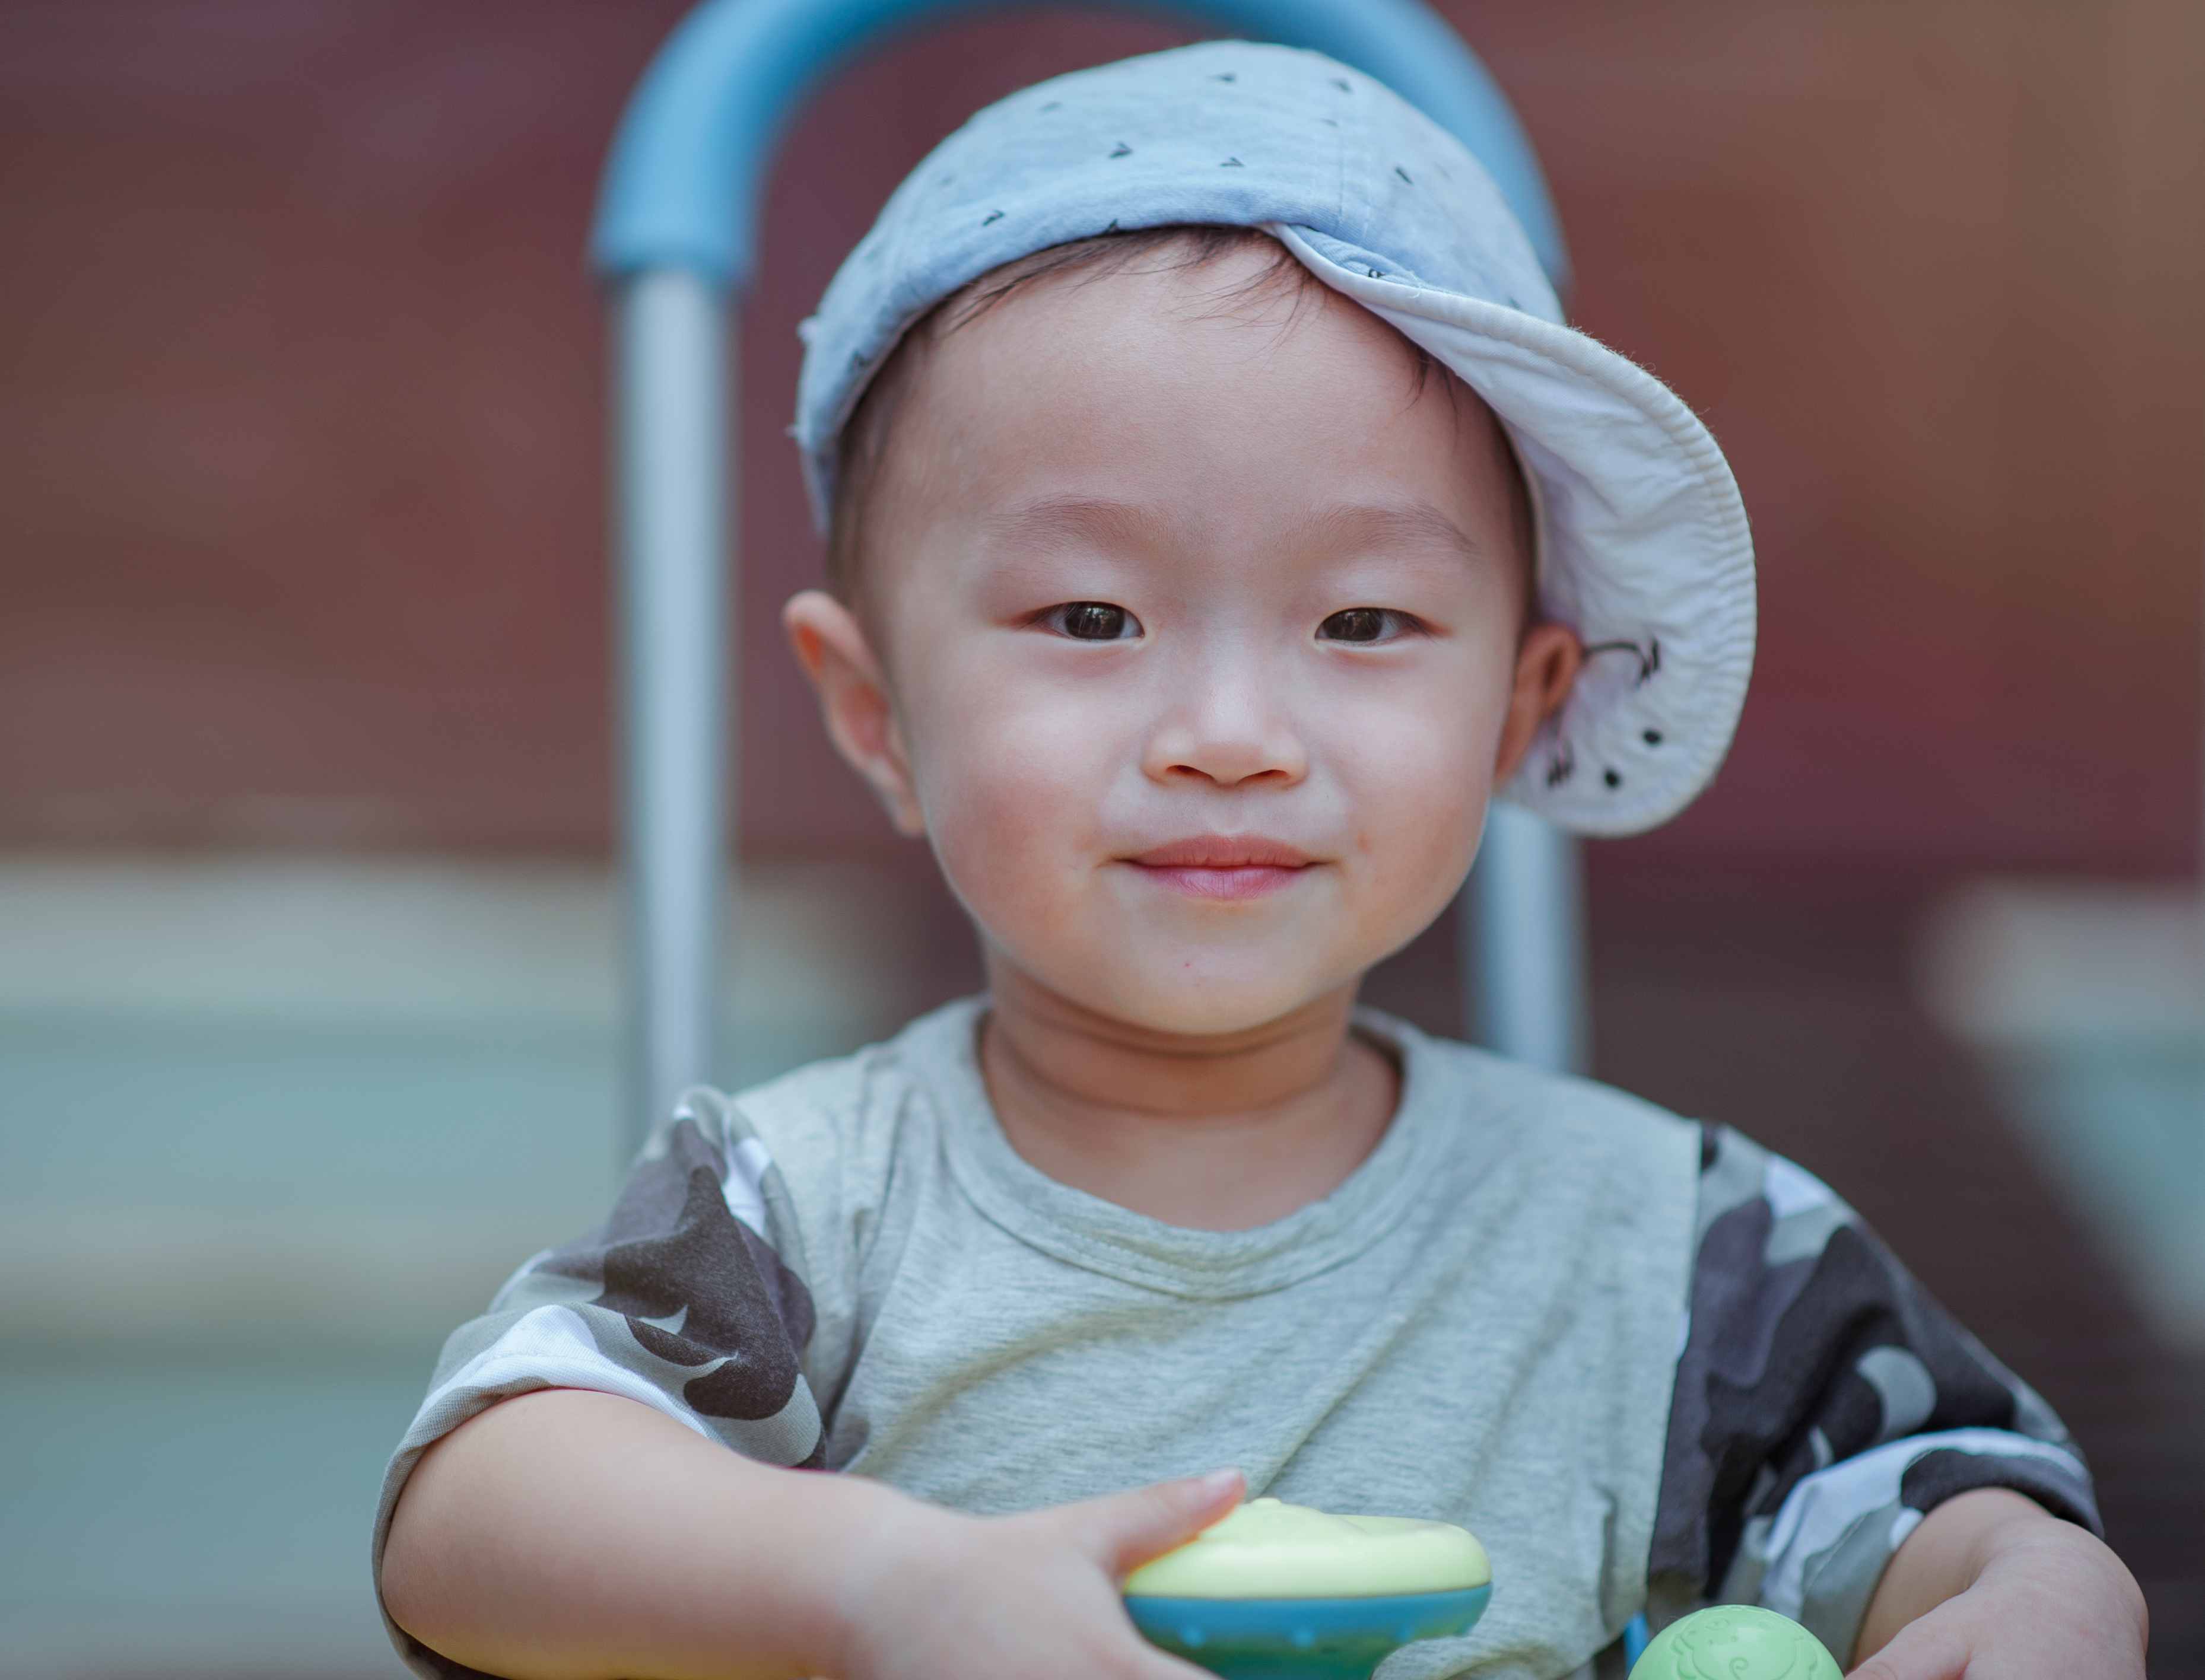
dorable, baby, blur, boy, child, close up, cute, daylight, face, facial expression, innocence, kid, little, outdoors, person, photoshoot, son, toddler, toy, young, skin, infant, eye, cheek, smile, sitting, fun, girl, product, happiness, portrait photography, play